Australian white ensign

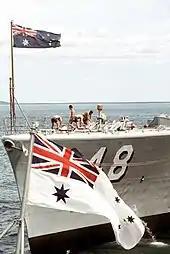
The design of the national flag of Australia (top) was the basis of the Australian White Ensign (bottom)

Australia's participation in the Vietnam War put the RAN in a difficult situation: the United Kingdom was not involved in the conflict, and RAN ships were effectively fighting under the flag of another, uninvolved nation. During a Naval Estimates hearing in 1965, Victorian politician Samuel Benson voiced concern over the use of the British ensign by Australian ships on wartime deployments, and Don Chipp, Minister for the Navy, announced that an Australian ensign was under consideration. In 1966, Prime Minister Harold Holt added his support to the idea that a unique RAN ensign was required. The First Naval Member of the Australian Commonwealth Naval Board, Sir Alan McNicoll, proposed two designs to the board members: one retaining the St George's Cross from the old ensign but replacing the Union flag in the canton with the Australian flag, the other retaining the Union flag and replacing the cross with the six stars from the Australian flag. McNicoll was in favour of retaining the Union flag, and in January 1966, the Naval Board recommended that the second design for the new ensign. The design was approved under section five of the Australian "Flags Act 1953". Royal Assent was granted to the new flag by Queen Elizabeth II on 7 November 1966, and its creation was formally announced by Prime Minister Holt on 23 December 1966.